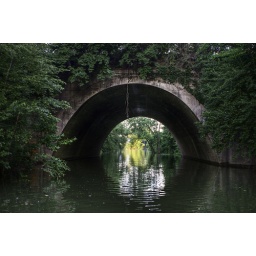
This railroad bridge is not accessible by water when the river is at normal stage. Built in 1929